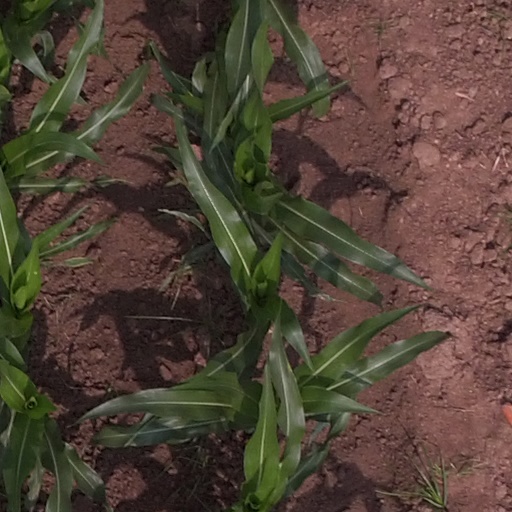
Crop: maize; corn